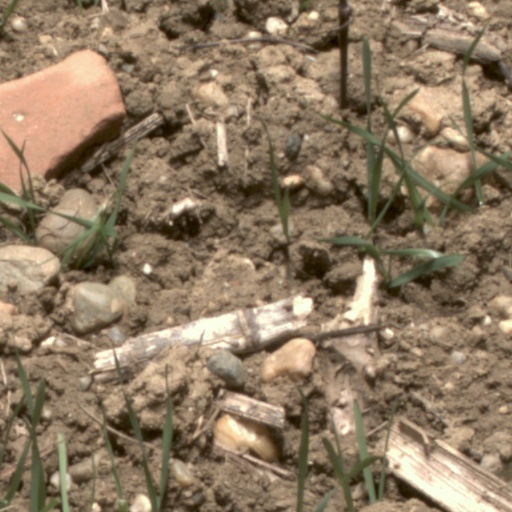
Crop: wheat